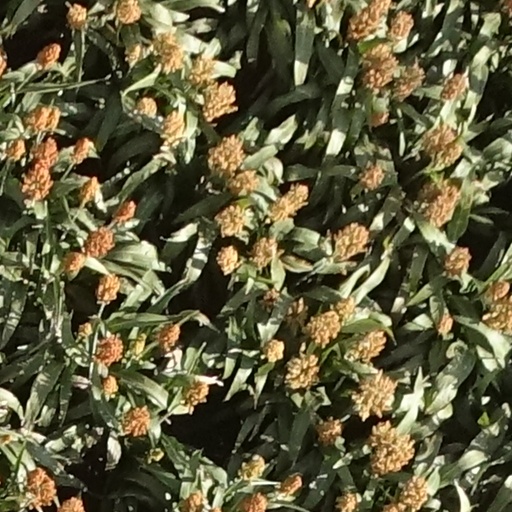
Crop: sorghum